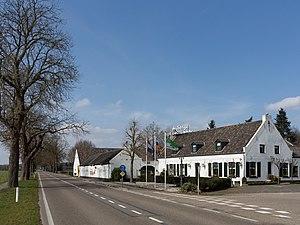
Well est un village situé dans la commune néerlandaise de Bergen, dans la province du Limbourg. Le 1ᵉʳ janvier 2007, le village comptait 2 511 habitants.